Reginald Pinney

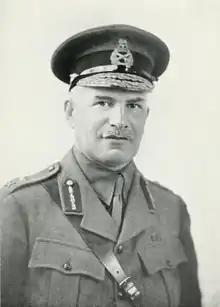
Pinney, photographed here between 1915 and 1919.

Major-General Sir Reginald John Pinney (2 August 1863 − 18 February 1943) was a British Army officer who served as a brigade and divisional commander on the Western Front during the First World War. While commanding a division at the Battle of Arras in 1917, he was immortalised as the "cheery old card" of Siegfried Sassoon's poem "The General".